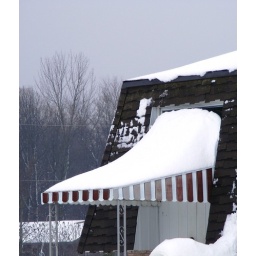
Before the rain came down. Evie's bedroom window is behind that drift over the back door.